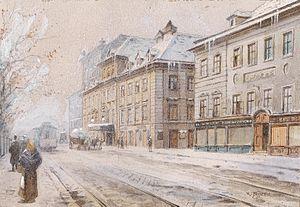
Vielka est le treizième opéra de Giacomo Meyerbeer. Le livret est une adaptation de son opéra précédent Ein Feldlager in Schlesien par Ludwig Rellstab, avec des suggestions de Charlotte Birch-Pfeiffer. La création eut lieu au Theater an der Wien à Vienne le 18 février 1847.